Marvin Kren

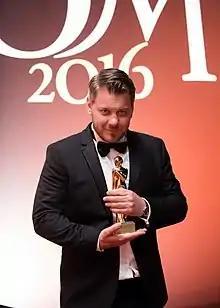
Marvin Kren in 2016

Marvin Kren (born 1980) is an Austrian director. He is best known for his work in the horror film genre.